NGC 149

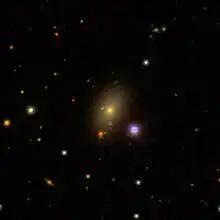
NGC 149 by SDSS

NGC 149 is a lenticular galaxy in the Andromeda constellation. It was discovered by Édouard Stephan on October 4, 1883.